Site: brandenburg
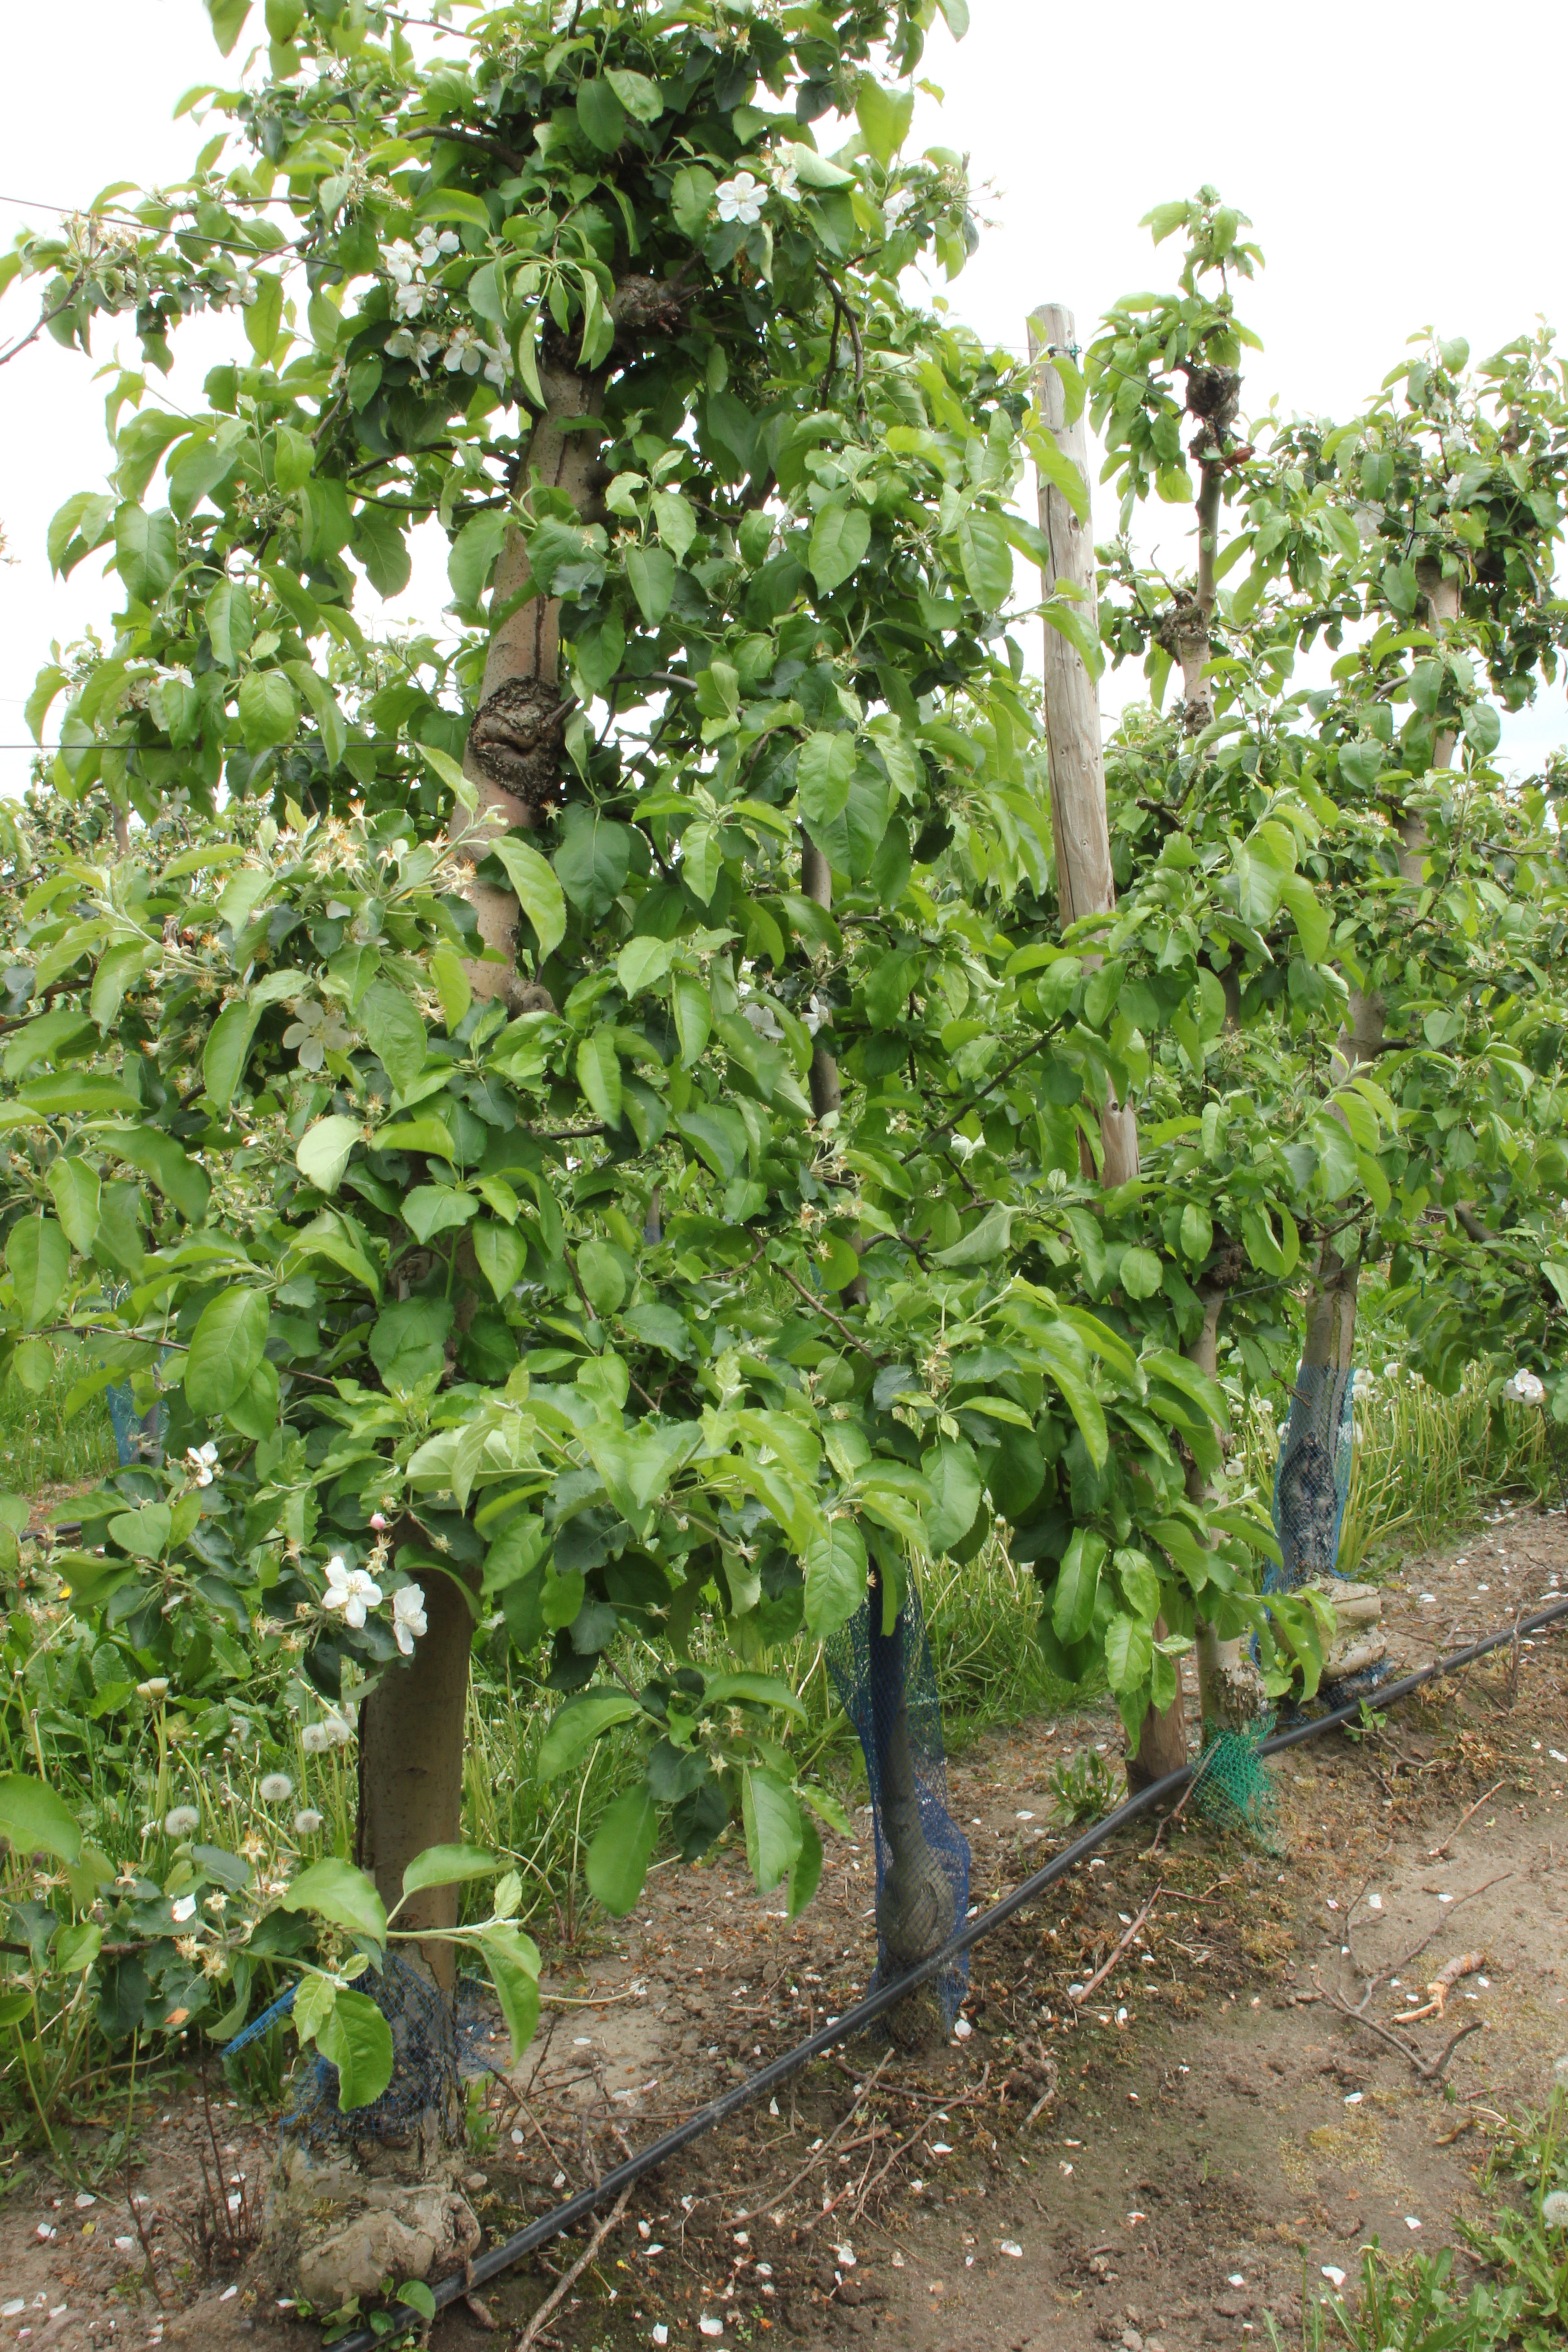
Growth stage (BBCH 67): Flowering